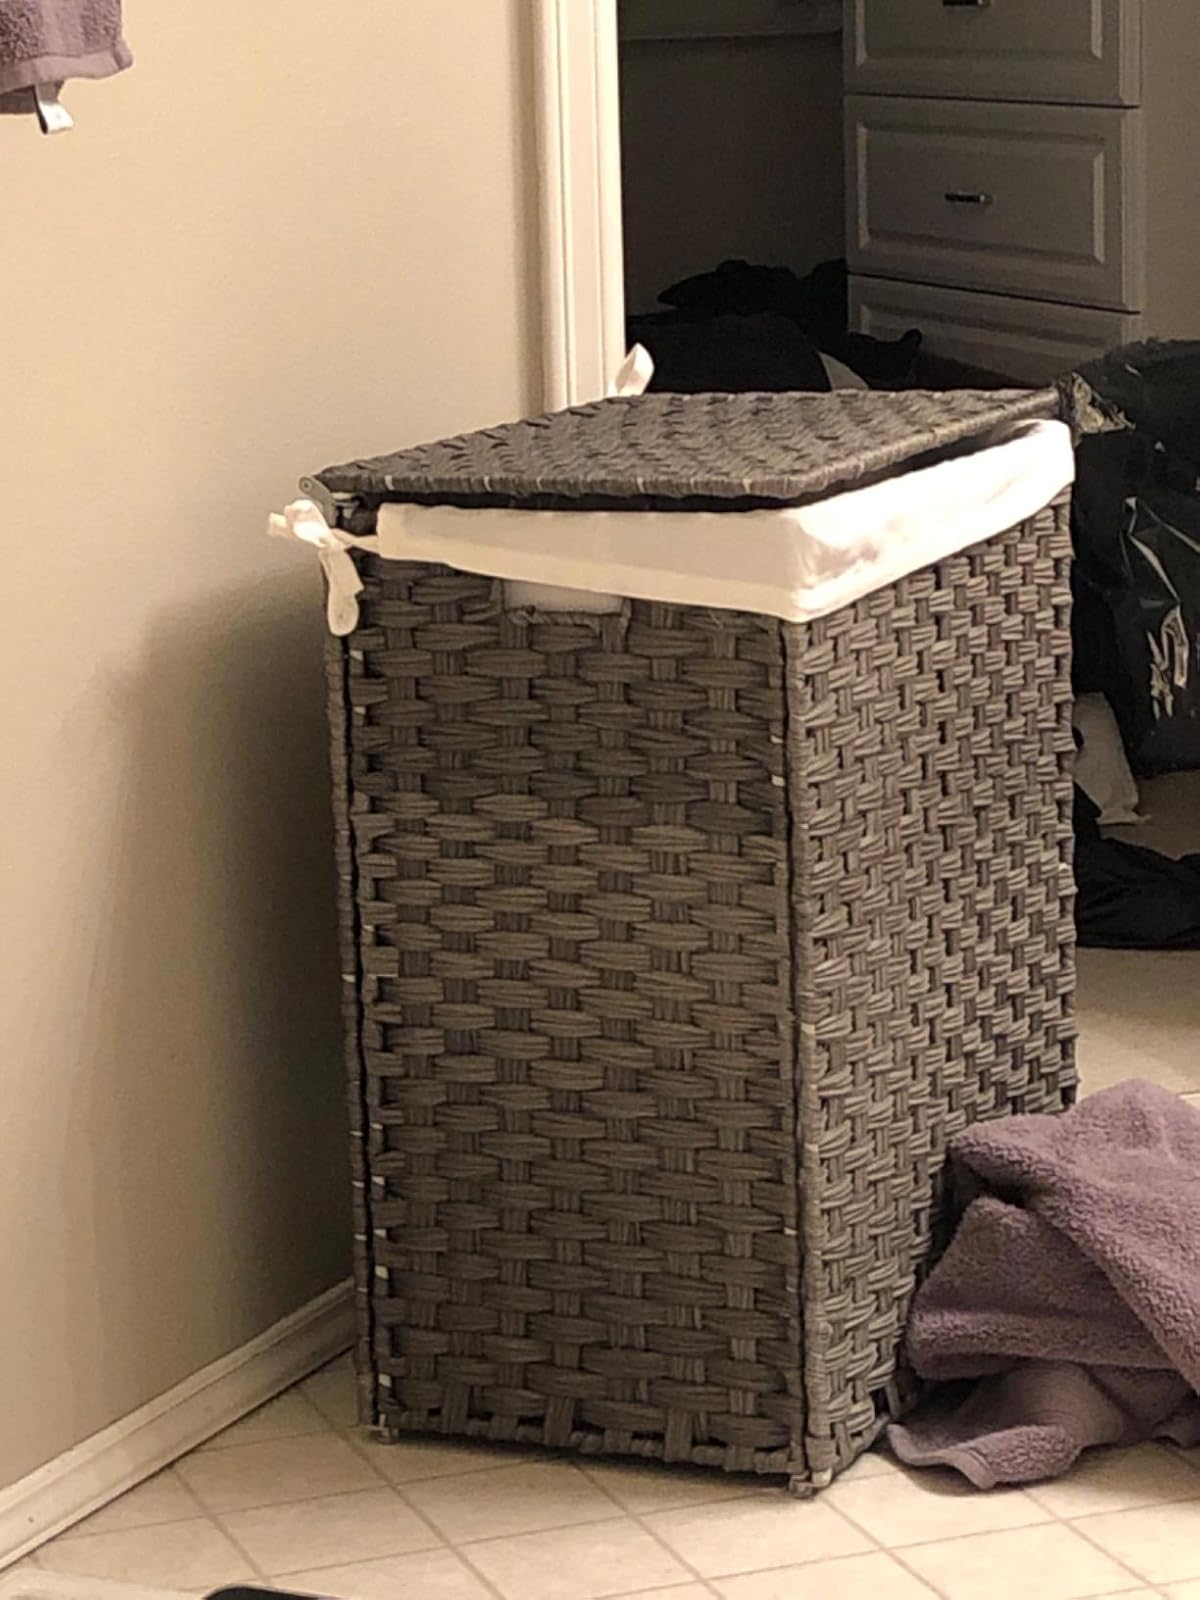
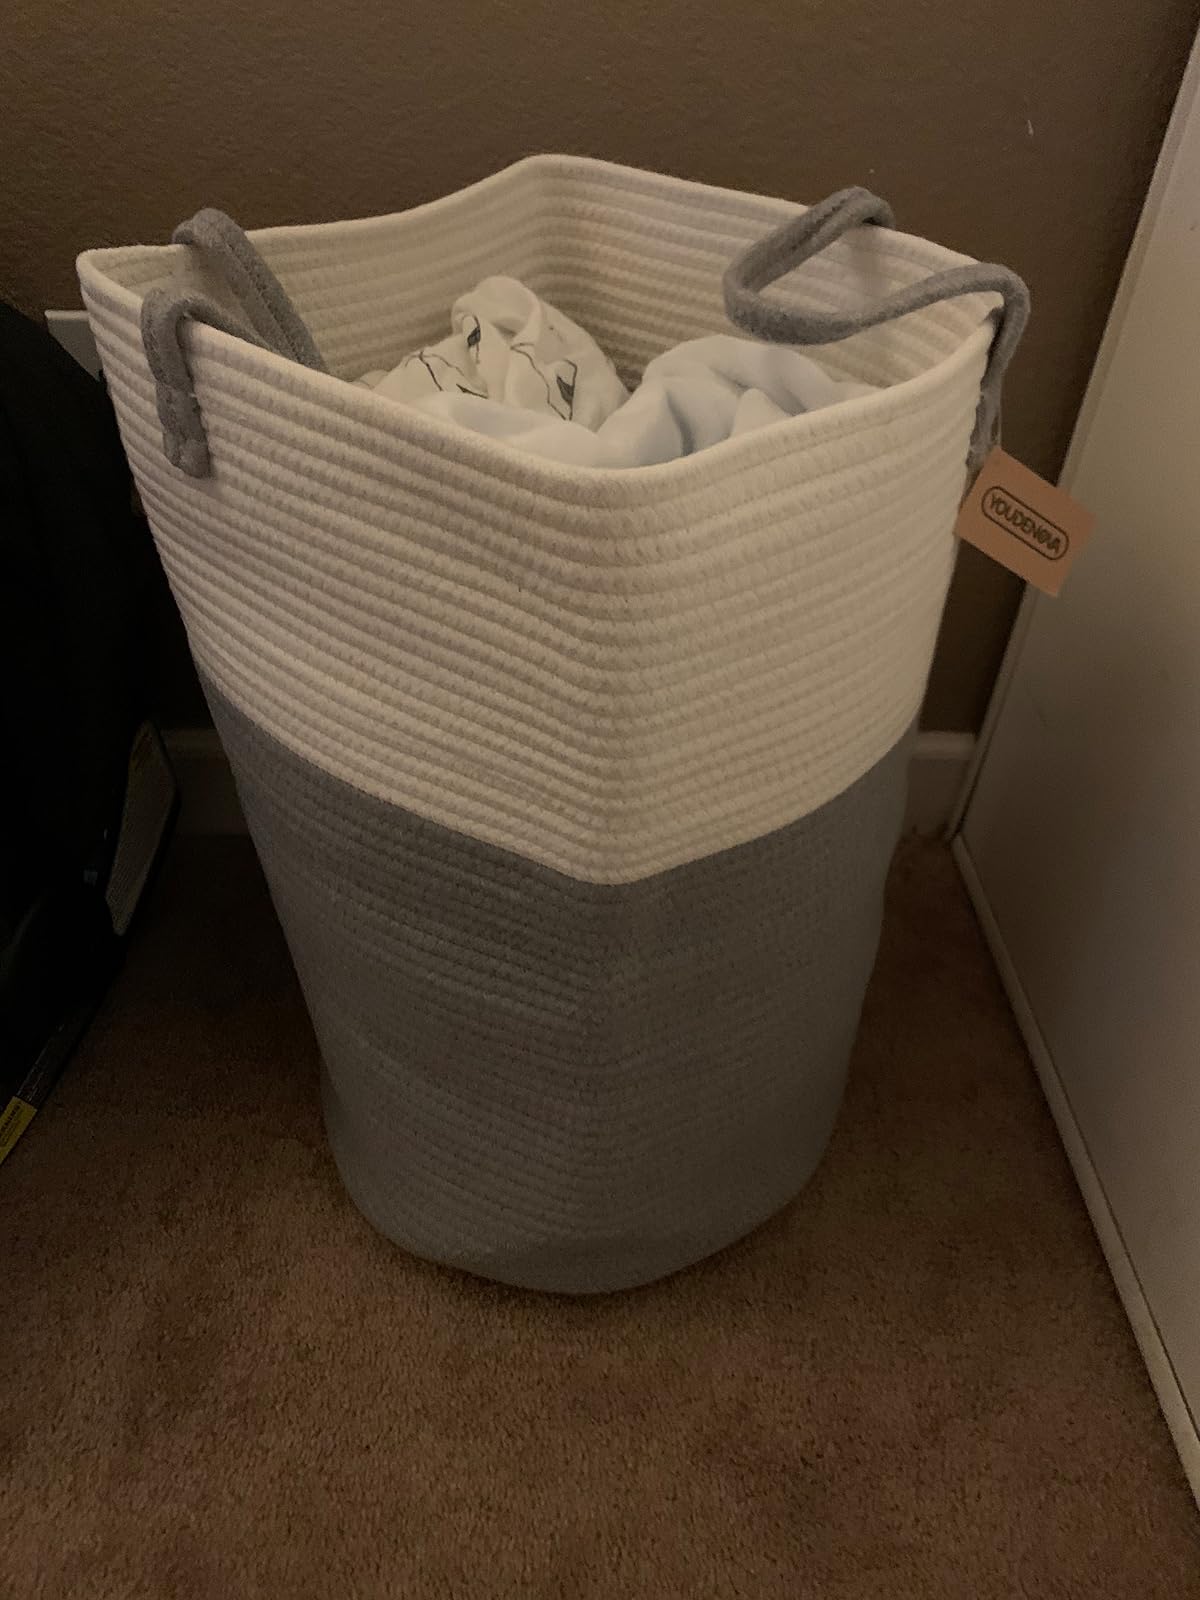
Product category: items_hamper
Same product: no